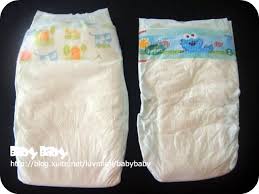
Waste category: trash